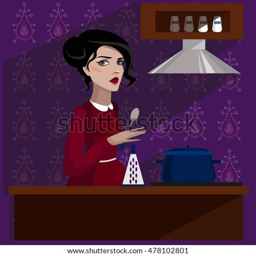
colorful illustration of girl in the kitchen .